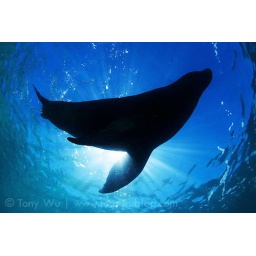
Silhouette of an adult male Australian sea lion swimming in shallow water